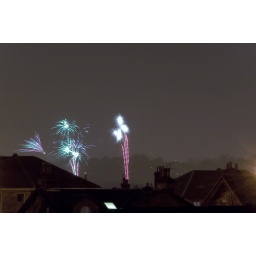
Taken from my kitchen window in Shawlands using Nikon D100 with shutter speed (5s-30s)